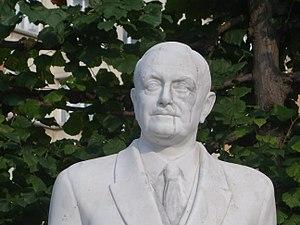
Buste d'Albert Devèze (1881-1959) par Marcel Rau. Square Albert Devèze, Ixelles
Voici la liste des ministres de la Défense de Belgique depuis la déclaration d'indépendance. Ils ont porté le titre de ministre de la Guerre, de ministre de la Défense nationale et actuellement ministre de la Défense.
Albert Joseph Charles Devèze homme politique libéral belge, ministre d'État, plusieurs fois ministre. Dans ses mémoires, le Roi Léopold III lui reproche de l'avoir obligé à démettre le général Nuyten, nᵒ 1 de l'Armée belge, en 1934, et d'avoir orienté l'armée vers une stratégie de défense électoralement rentable mais militairement irréalisable, affaiblissant ainsi le pays au moment où l'Allemagne se réarmait.
Les chasseurs ardennais sont une unité de la composante terre de l'Armée belge, issue d'un projet de 1913 mais développée seulement dans l'entre-deux-guerres et qui s'illustre dans la Seconde Guerre mondiale. Elle n'est plus représentée que par le bataillon médian de chasseurs ardennais, un bataillon d'infanterie de l’armée belge basé à Marche-en-Famenne en Ardenne. Leur origine remonte à la transformation du 10ᵉ régiment de ligne. En 1940, lors de l'invasion allemande, les Chasseurs ardennais répartis en deux divisions mènent un combat retardateur en Ardenne, entraînant un retard d'une journée dans l'application du plan allemand, avant de rejoindre le reste de l'armée belge combattante sur la Dendre : ils participent à la bataille de la Lys, en défendant Deinze, Gottem et Vinkt.